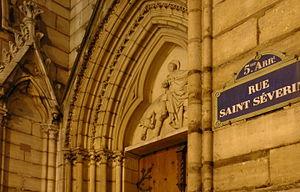
Bertrand d'Ogeron de La Bouëre, né à Rochefort-sur-Loire le 19 mars 1613 et mort à Paris le 31 janvier 1676, est un officier et administrateur colonial français du XVIIᵉ siècle.